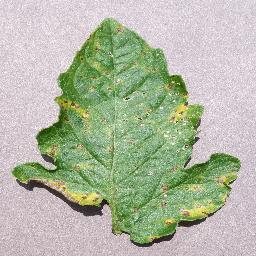
Label: Tomato___Septoria_leaf_spot